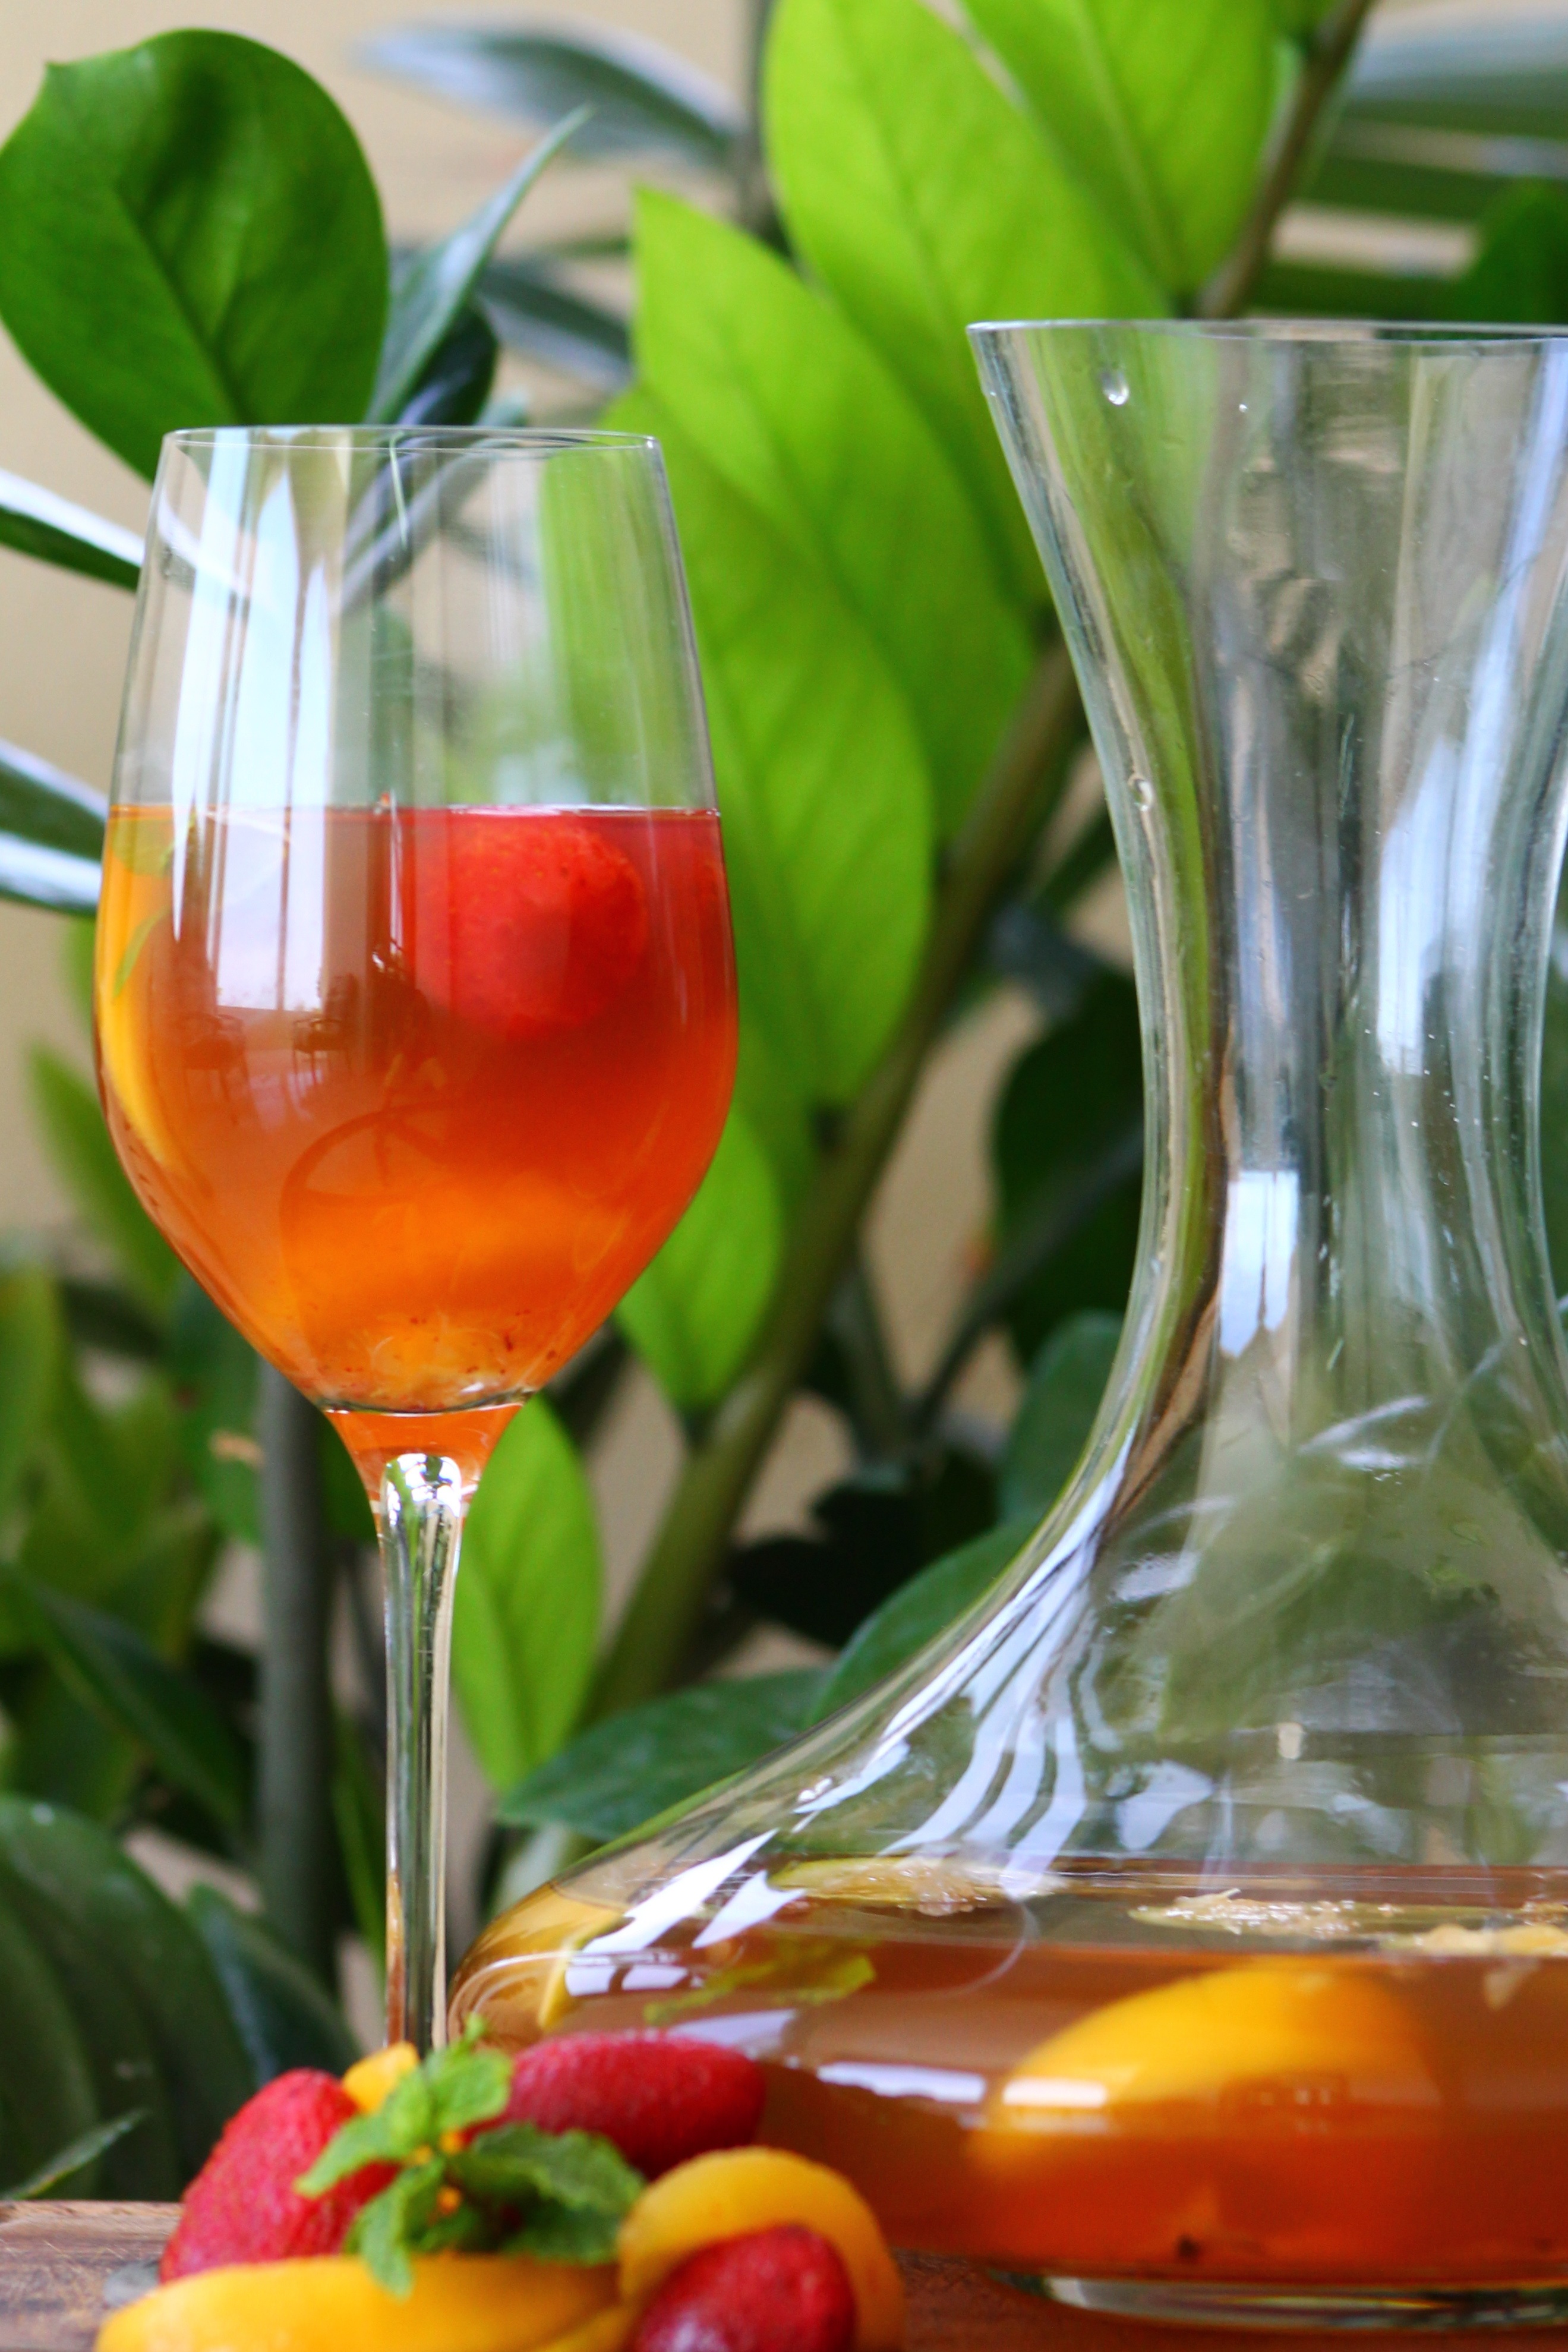
fruit, tea, glass, summer, food, produce, vegetable, tropical, natural, fresh, beverage, drink, lifestyle, healthy, cocktail, strawberry, freshness, juice, peach, refreshment, liqueur, diet, organic, sangria, herbal, flowering plant, alcoholic beverage, land plant, distilled beverage